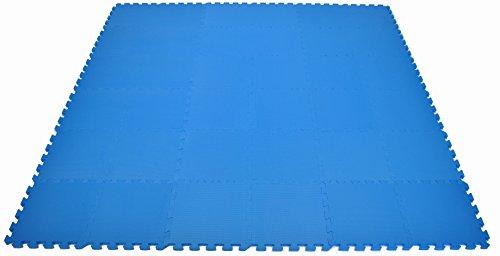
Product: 36 Pieces Non-Toxic Waterproof Foam Wonder Mats: Non-Recycled Quality & Extra Thick 12" X 12" X ~9/16" (BLU)
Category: Toys & Games | Puzzles | Puzzle Play Mats
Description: High quality material - Our foam floor mats are made with a strong and durable non-toxic, no recycled, premium EVA Foam.
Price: $73.11
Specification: ProductDimensions:72x72x0.6inches|ItemWeight:10.2pounds|ShippingWeight:10.2pounds(Viewshippingratesandpolicies)|ASIN:B00UM7JH8C|Itemmodelnumber:CT-11BVRN|Manufacturerrecommendedage:12monthsandup